2017 French legislative election

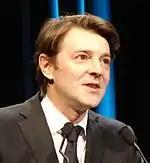
François Baroin in 2012

After François Bayrou endorsed Macron in February, the Democratic Movement (MoDem), which he leads, was reportedly to receive 90 constituencies, of which 50 were considered winnable, for its candidates. However, hours of the publication of the initial list, Bayrou indicated that it did not have the "approval" of the MoDem, unsatisfied with the number of constituencies for MoDem candidates, and appealed to Macron to permit joint investitures and planned to convene the political bureau of his party on 12 May. He was also unhappy with what he called a "recycling operation of the PS"; according to a tally by MoDem officials, among the 428 investitures announced, 153 were granted to PS/ex-PS/PRG, 38 to the MoDem, 25 to LR or miscellaneous right, 15 to UDI/ex-UDI, and 197 to civil society figures. On 12 May, Bayrou announced that he had secured a "solid and balanced" draft agreement, claiming that his party would ultimately obtain a bit more than a hundred investitures. A MoDem candidate replaced , former communications advisor to Hollande, in Ille-et-Vilaine's 2nd constituency after fierce objections by local activists and his renunciation of the investiture, which he claimed he did not apply for, and mayor of Mont-de-Marsan Geneviève Darrieussecq and Senator Leila Aïchi, both members of the MoDem executive bureau, received investitures.